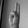
ASL letter: U